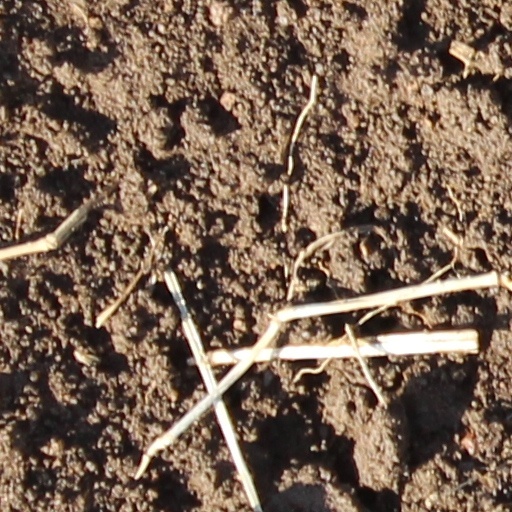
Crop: wheat